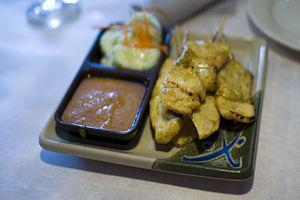
Le saté est un condiment d'Asie du Sud-Est. On le retrouve parfois sous les noms suivants : sauce aux cacahuètes, sauce saté, bumbu kacang en indonésien. Il se présente sous forme de poudre, d'une pâte ou d'une sauce plus ou moins liquide. Il est composé de cacahuètes, de piments, d'oignons, de tomate et de broyat de crevettes. Il est couramment utilisé dans les cuisines d'Asie du Sud-Est, de Chine, du Suriname et d'Afrique. Il est aussi employé dans une moindre mesure dans les cuisines d'Europe et du Moyen-Orient.